United Theological College, Aberystwyth

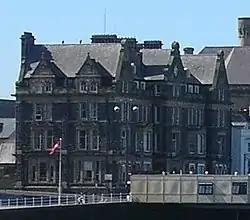
The United Theological College, Aberystwyth

The United Theological College located in Aberystwyth, in the county of Ceredigion in mid Wales, is a Grade II listed building which was the ministerial training college of the Presbyterian Church of Wales from 1906 to 2003 and an associate college of the University of Wales.